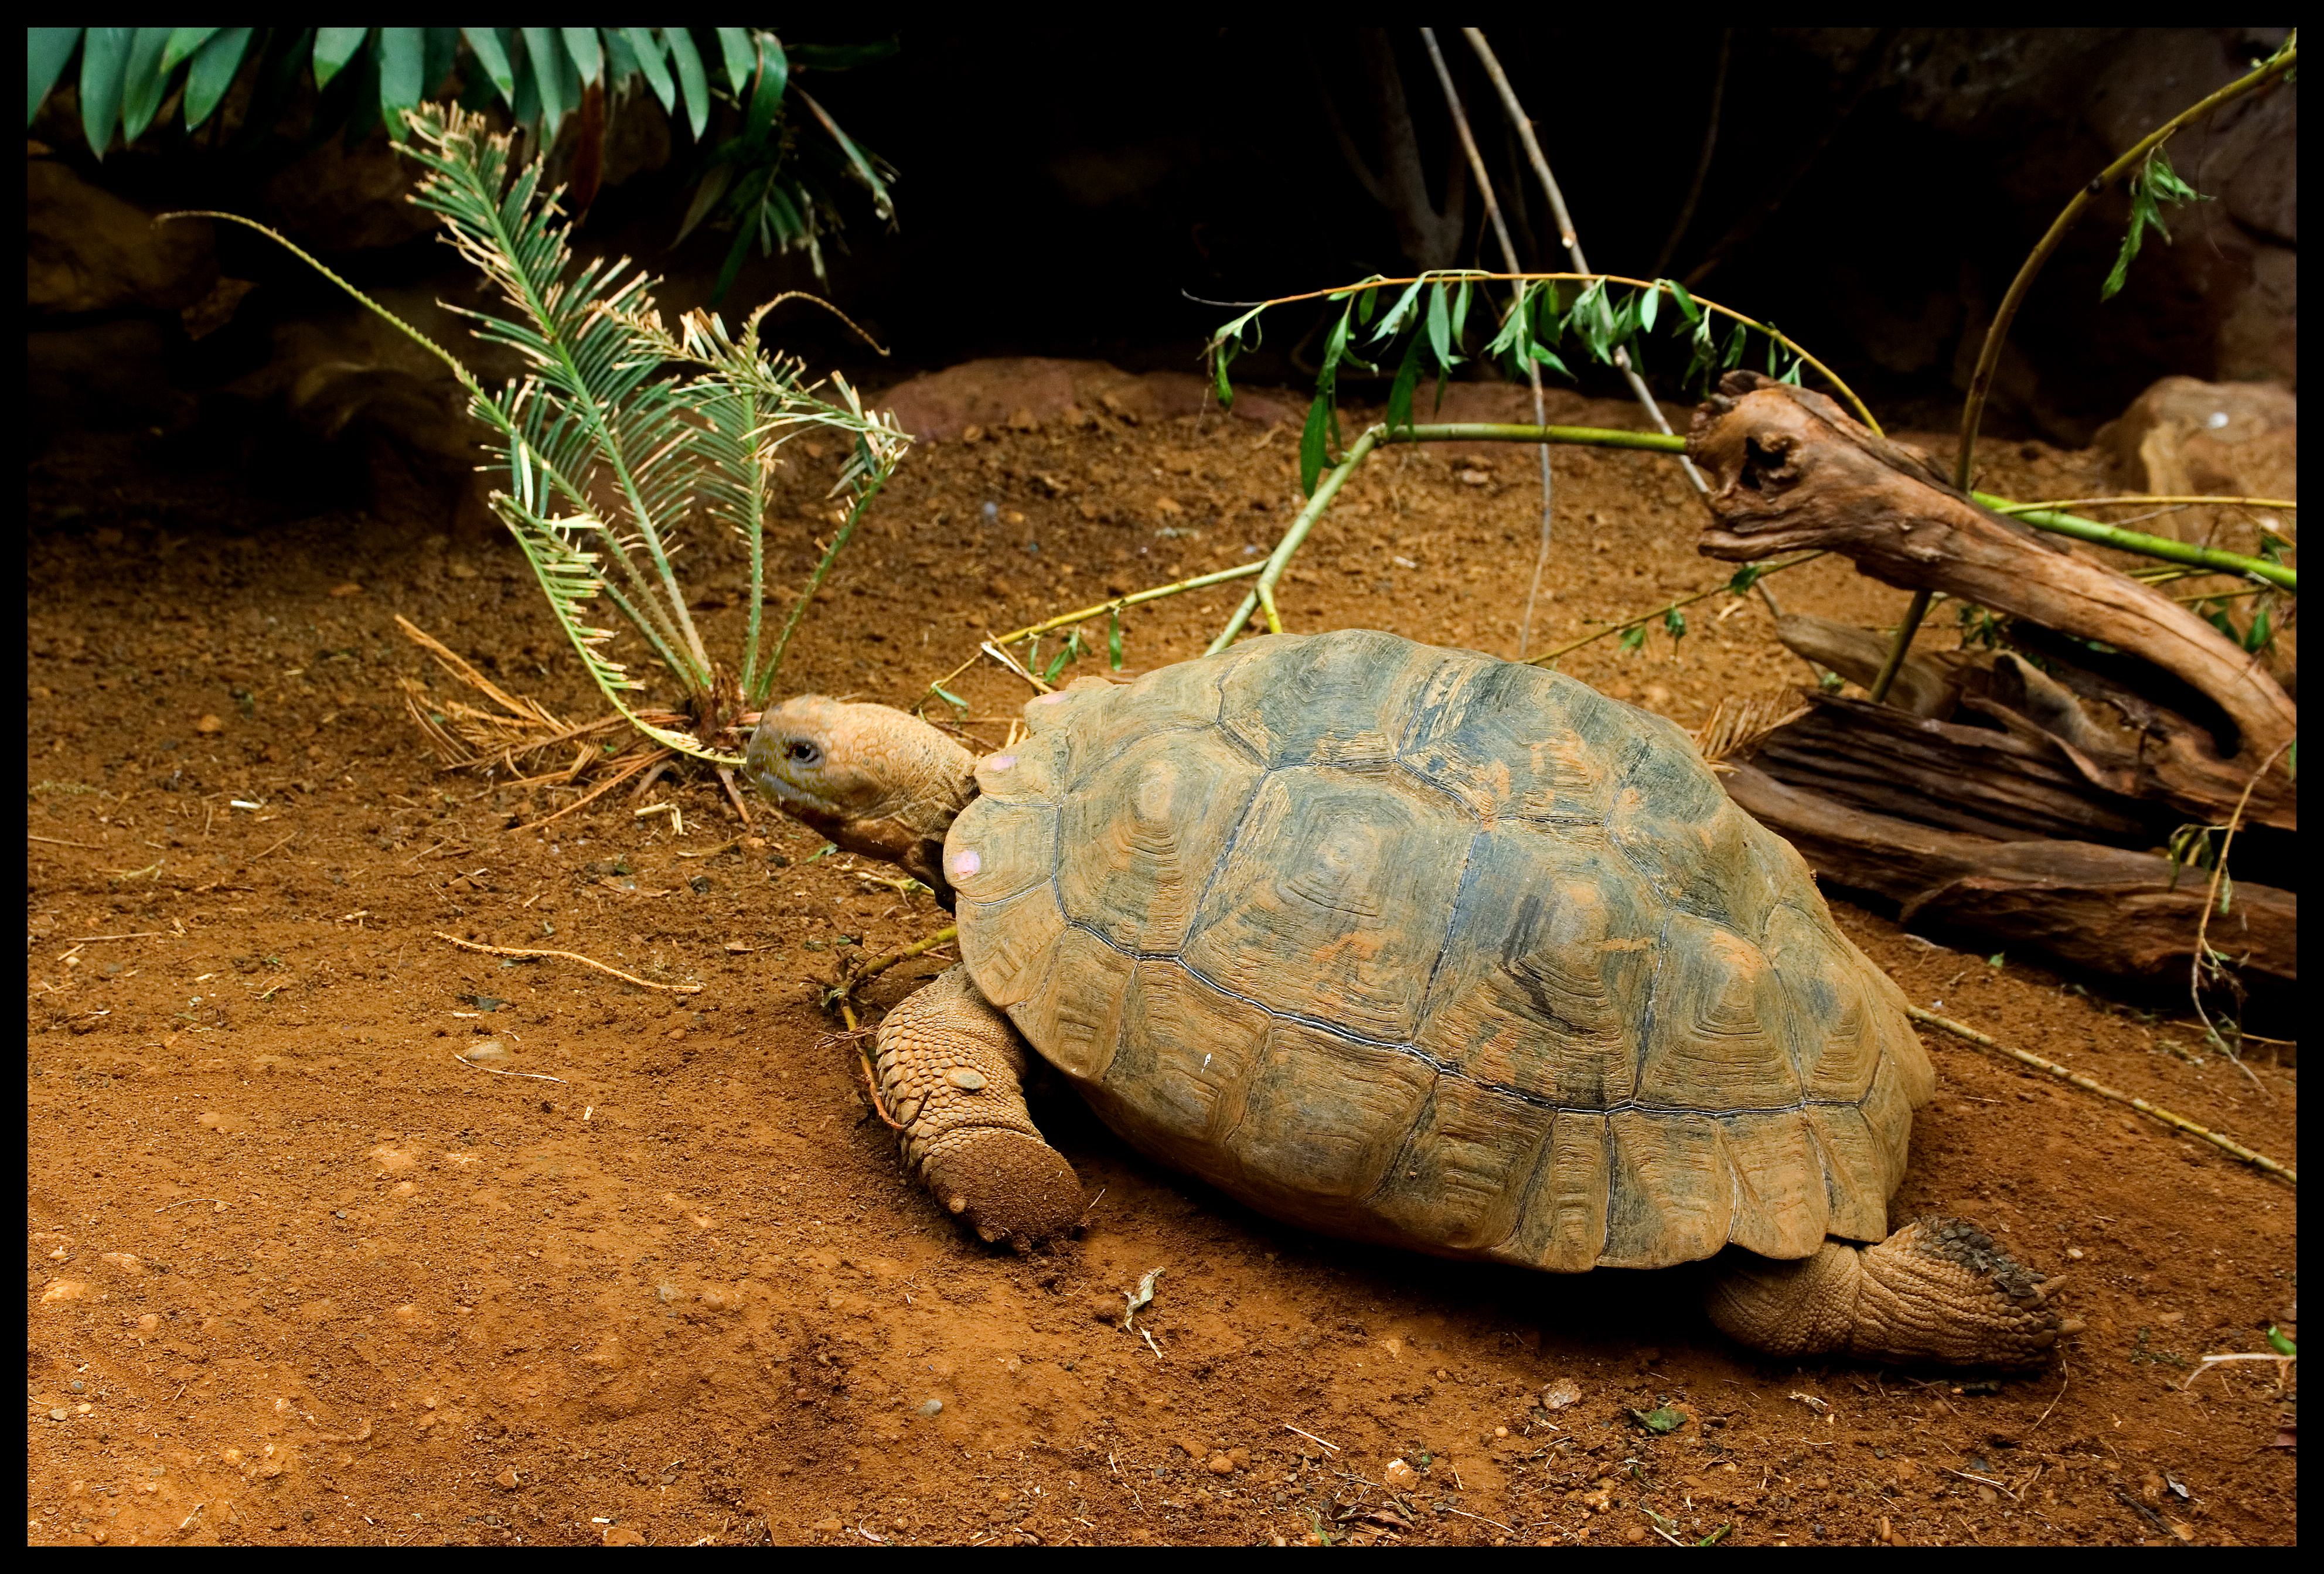
wildlife, zoo, biology, turtle, reptile, fauna, chester, animals, tortoise, vertebrate, box turtle, organism, emydidae